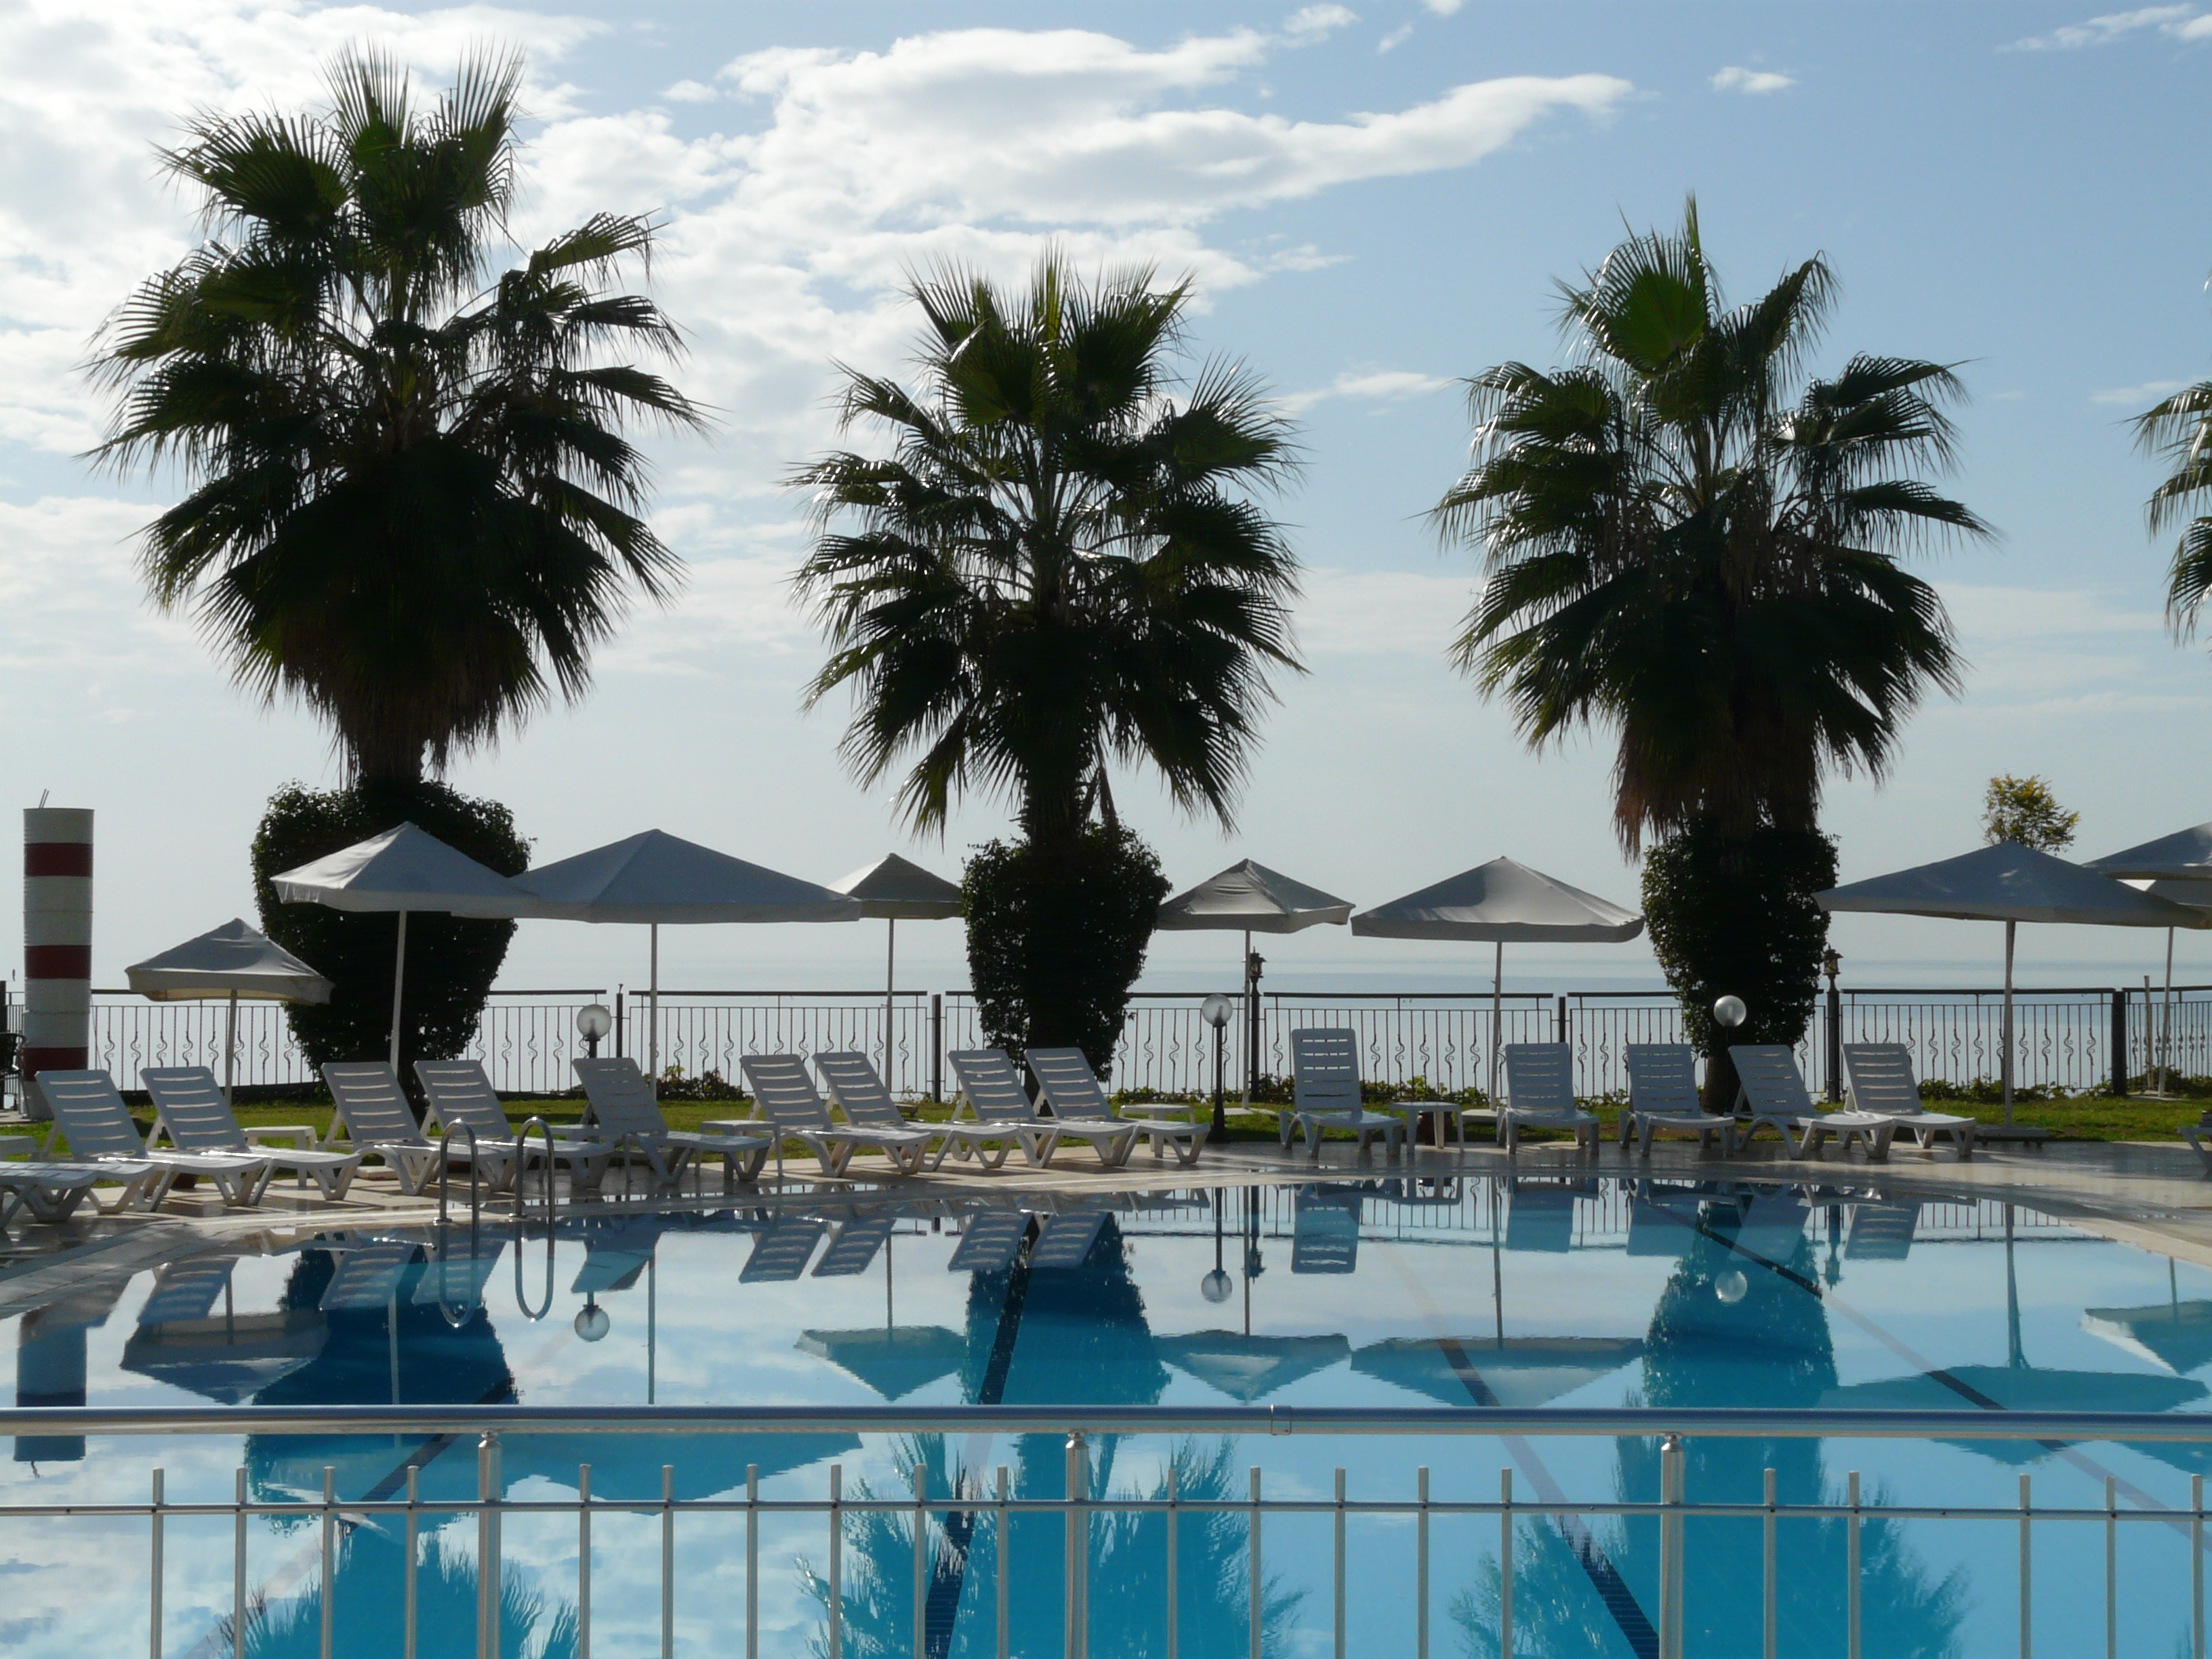
beach, water, palace, vacation, pool, swim, web, swimming pool, plaza, holiday, marina, rest, leisure, hotel, resort, estate, frisch, palm trees, cooling, condominium, recovery, sun loungers, water basin, hotel complex, arecales, palm family, schwimmungpool